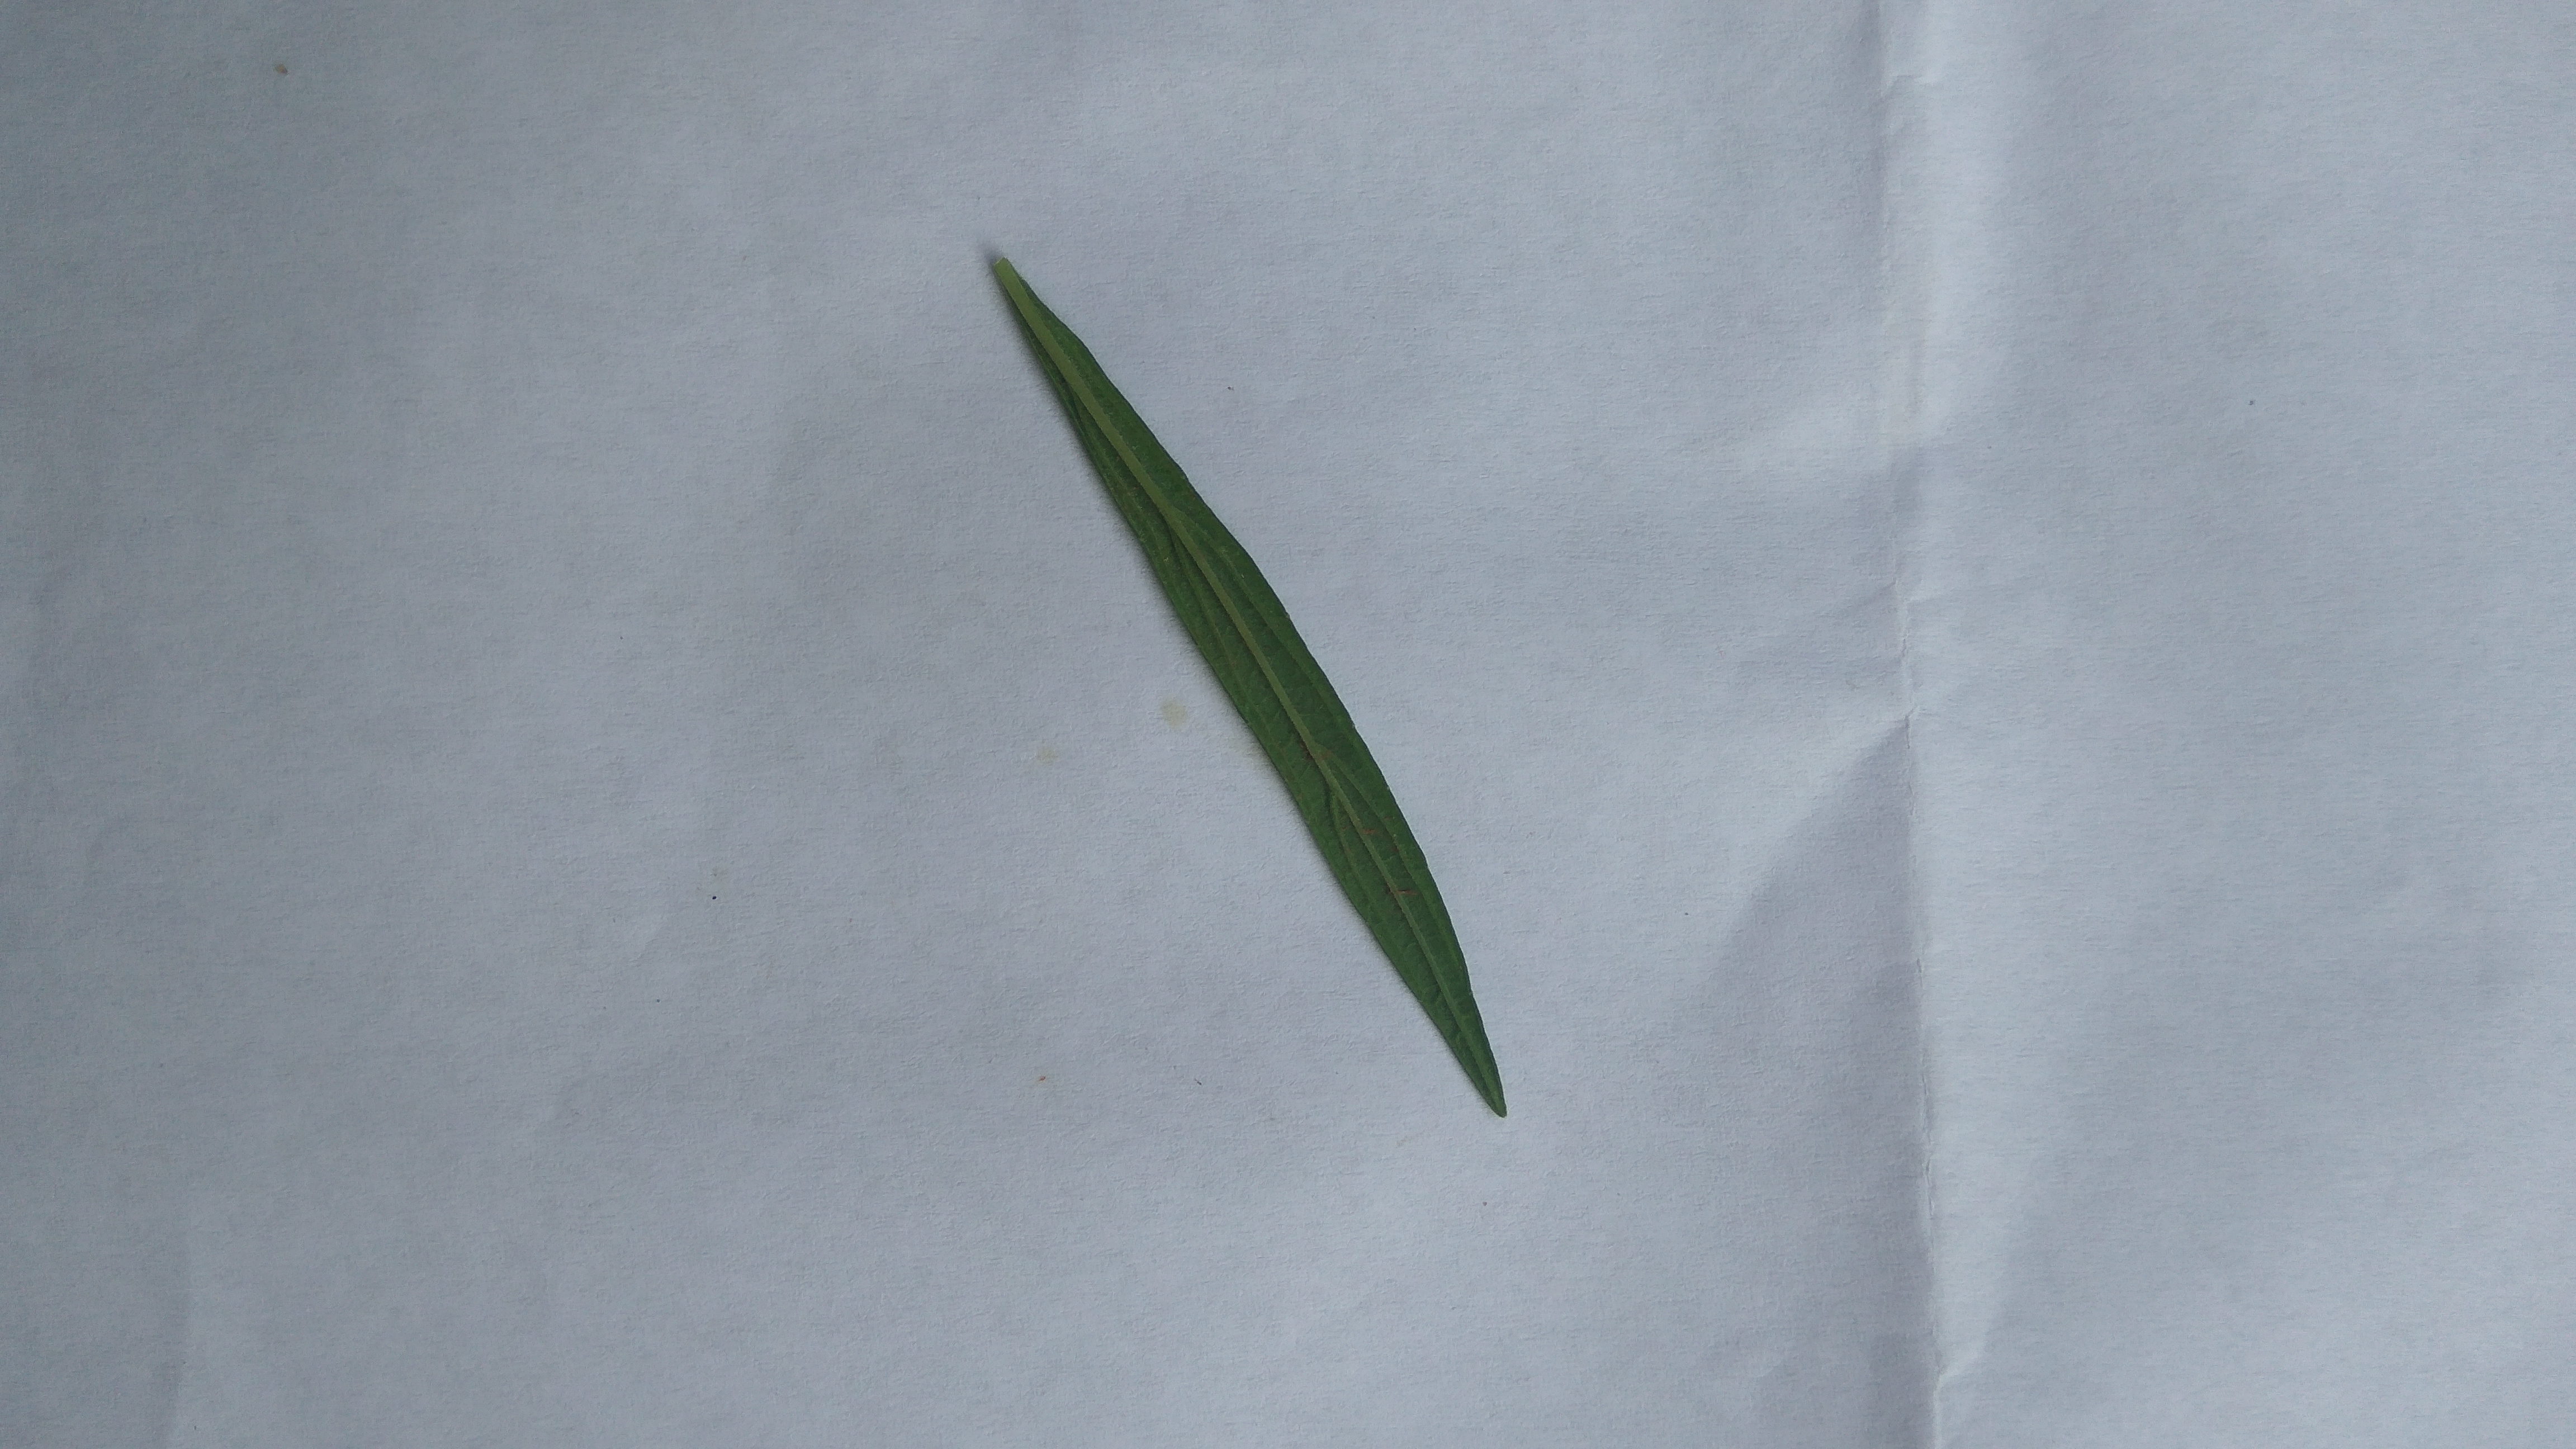
Plant: Thumbe